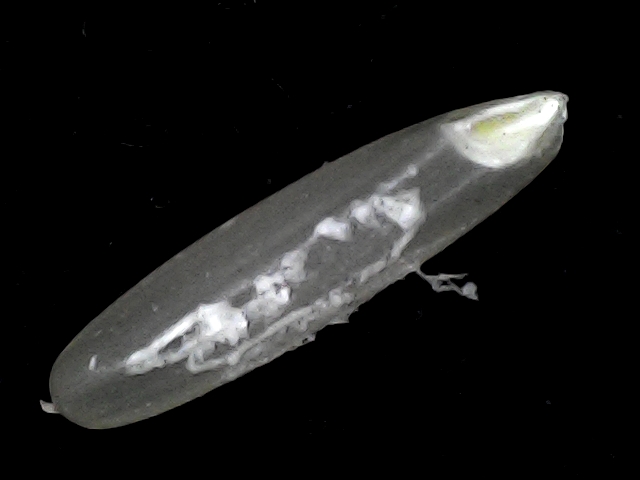
Rice variety: BD57